Rob Swire

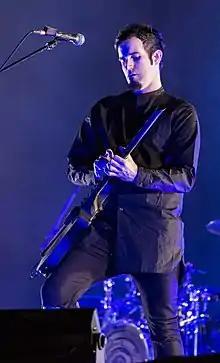
Rob Swire in 2017

Robert Swire-Thompson (born 5 November 1982) is an Australian record producer, singer, songwriter, and DJ. He is the founder and lead vocalist of the drum and bass/electronic rock band Pendulum, as well as DJ and co-founder of electro house duo Knife Party formed of Swire and Gareth McGrillen.